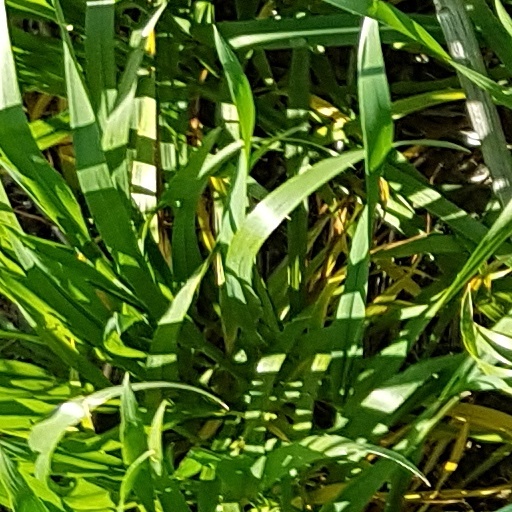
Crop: wheat